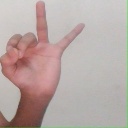
अक्षर: ण